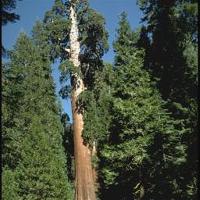
Weather: sun or clear